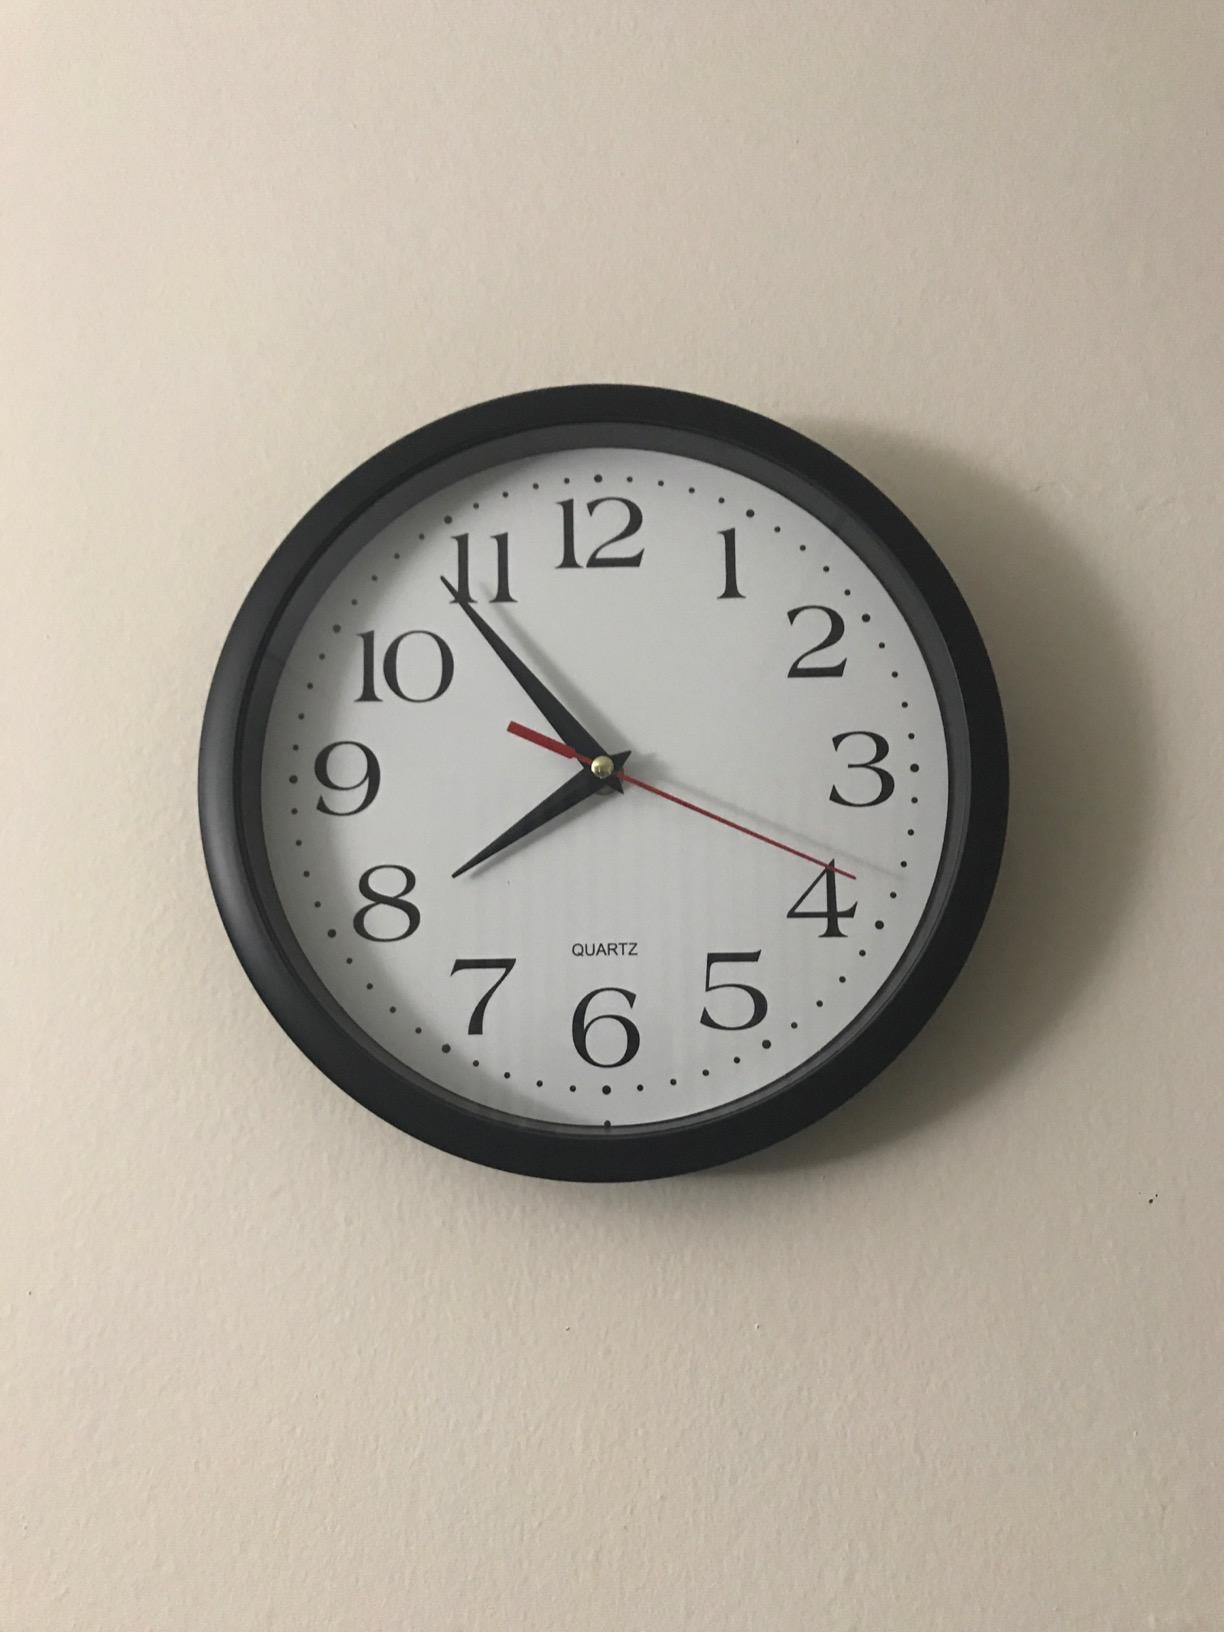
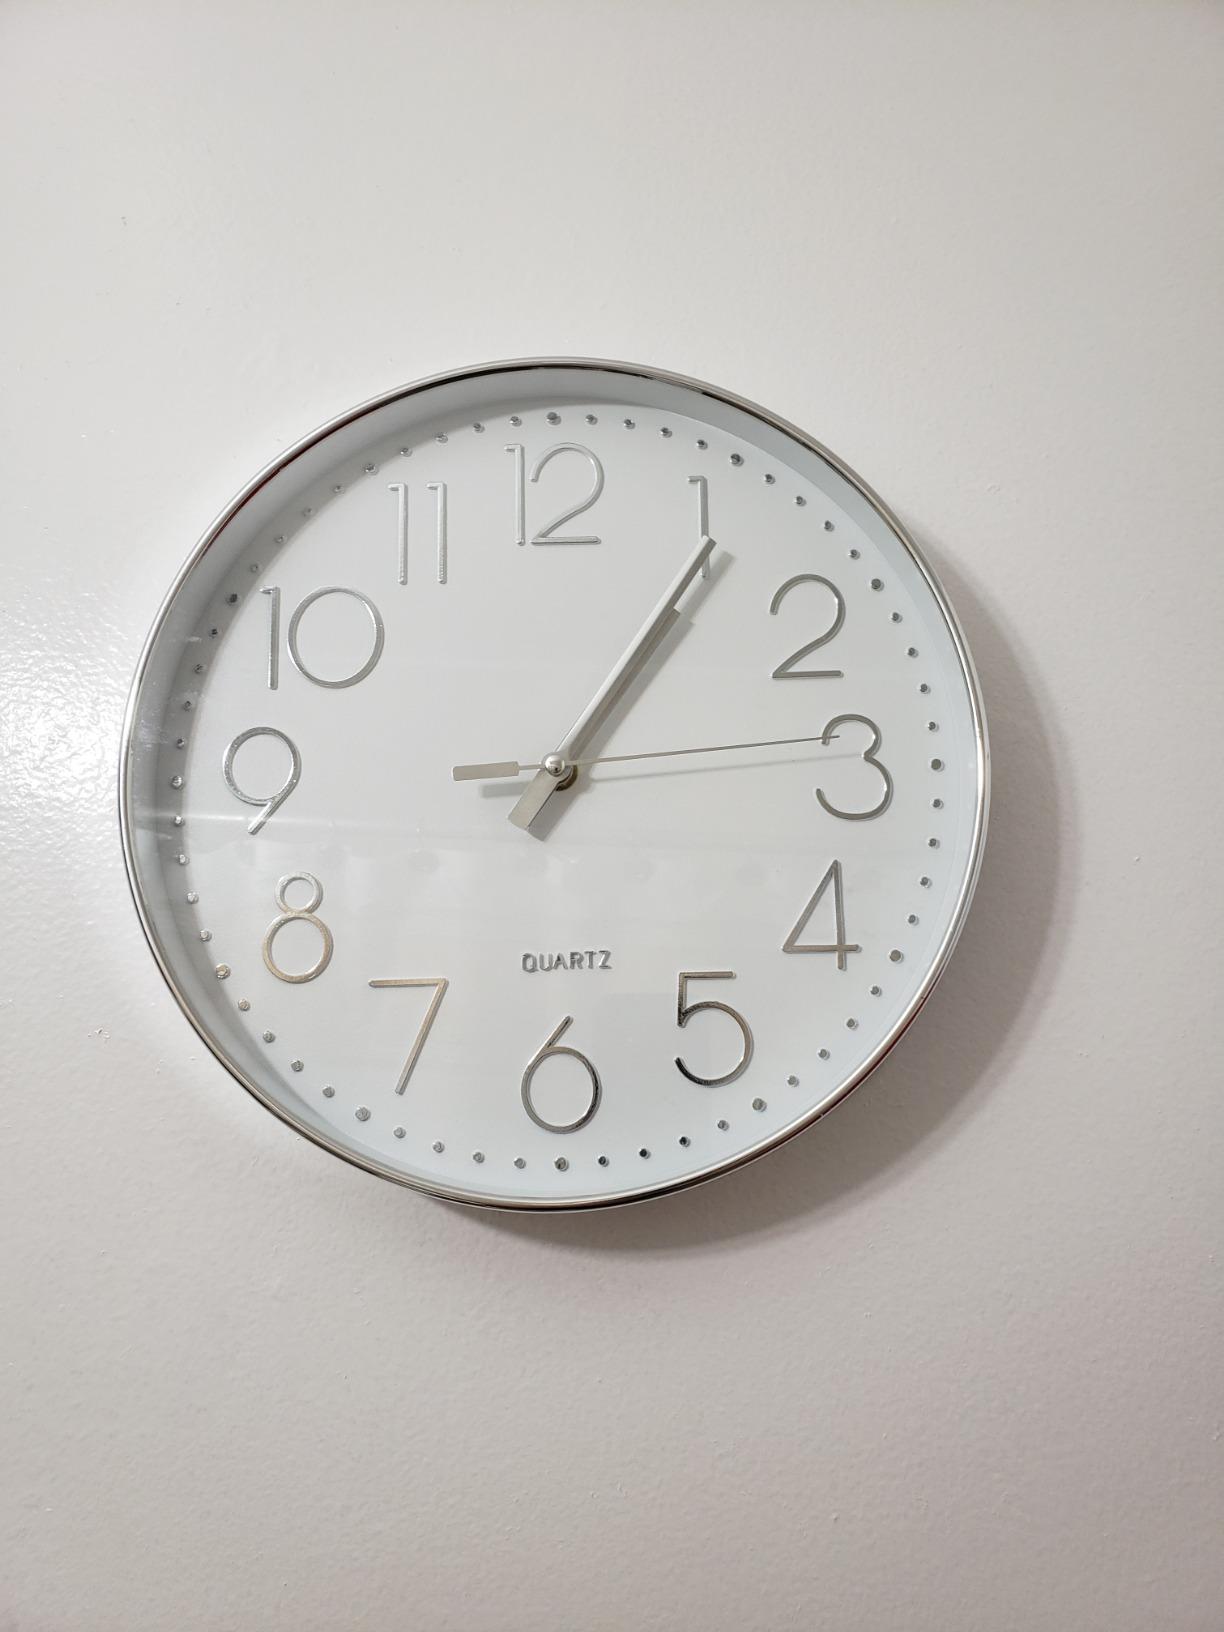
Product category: clock
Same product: no